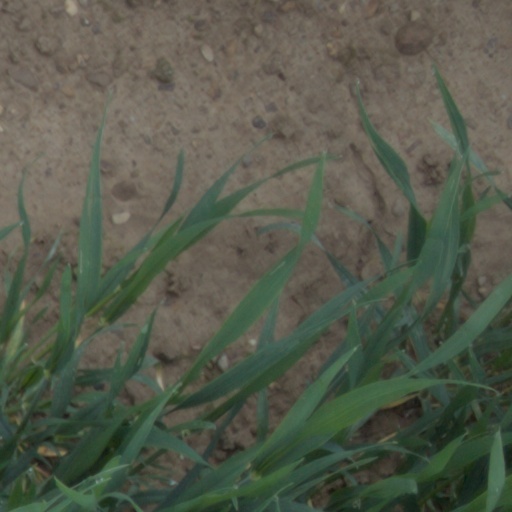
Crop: wheat